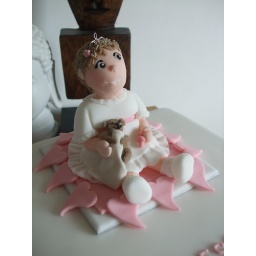
Chistening cake with topper of little girl personalised with her own teddy and dummy!! Topper inspired by Lorraine McKay!